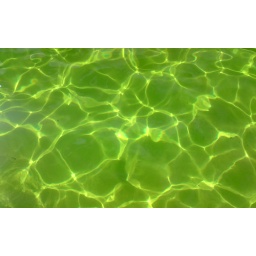
Though it looked nice, it's the water from the seal pool in the Welsh mountain zoo.